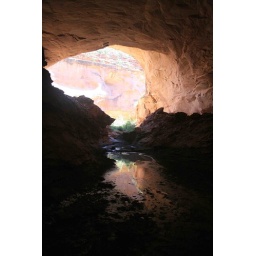
Even though we hadn't had rain in a while, there was standing water in the stream, reflecting the wall across the canyon.